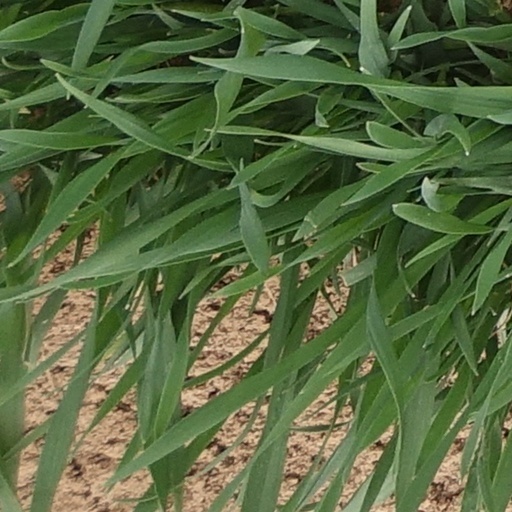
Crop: wheat